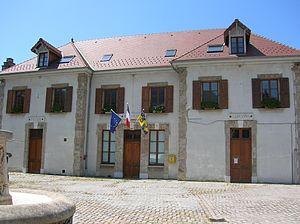
Revel (Isère) mairie et anciennes écoles
Revel est une commune française située dans le département de l'Isère, en région Auvergne-Rhône-Alpes.